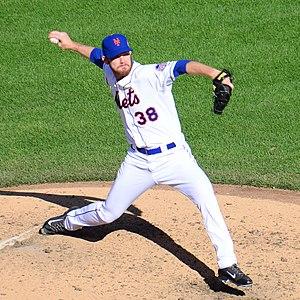
Victor Laurence Black est un lanceur de relève droitier des Ligues majeures de baseball.